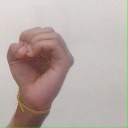
अक्षर: ऊ